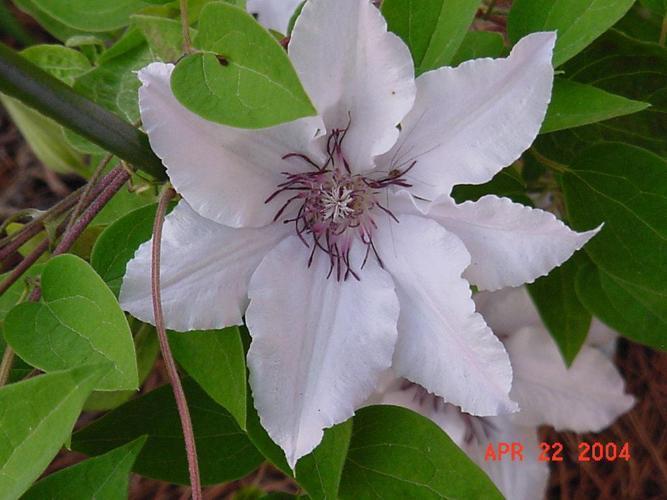
Label: clematis